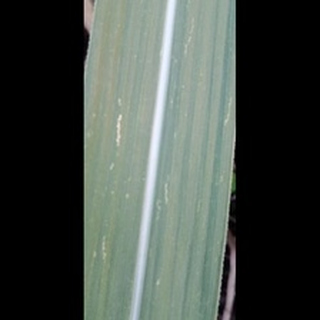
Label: sugarcane_mosaic